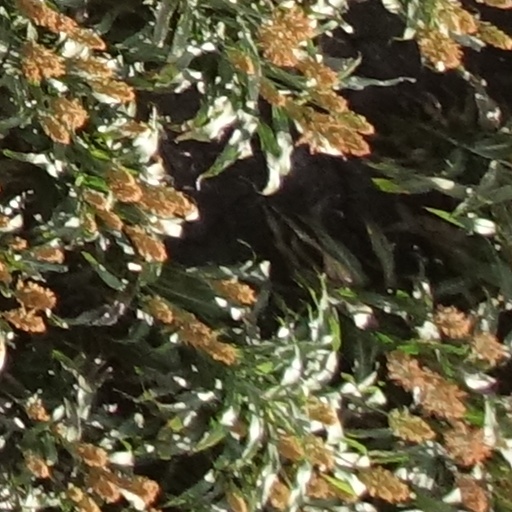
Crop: sorghum